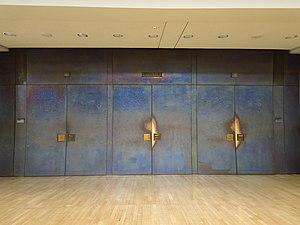
Le Hammelsprung est un système de décompte des voix au Bundestag ou au Landtag en Allemagne. Les députés sortent de la salle et y reviennent en empruntant une porte différente selon qu'ils votent oui, non ou qu'ils choisissent l'abstention. Ils sont comptés par le président ou par un secrétaire, qui compte les députés à voix haute lorsqu'ils franchissent la porte.